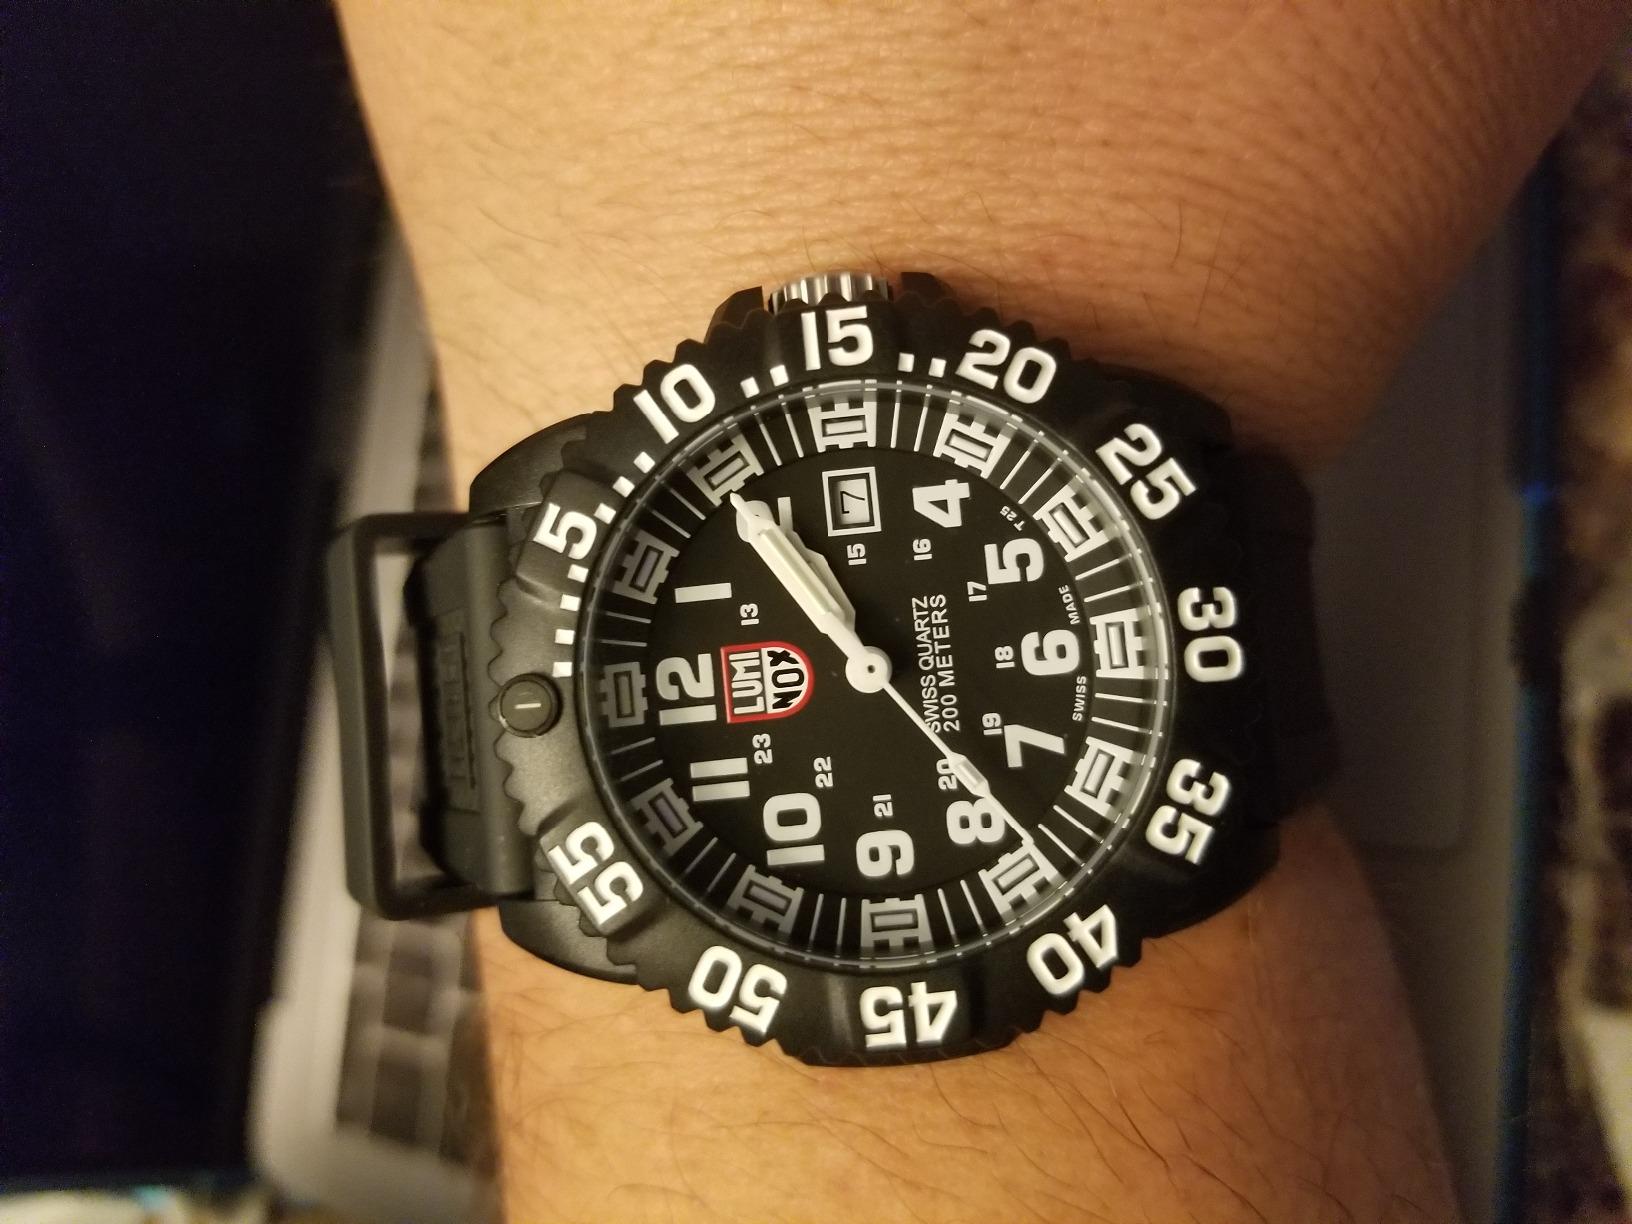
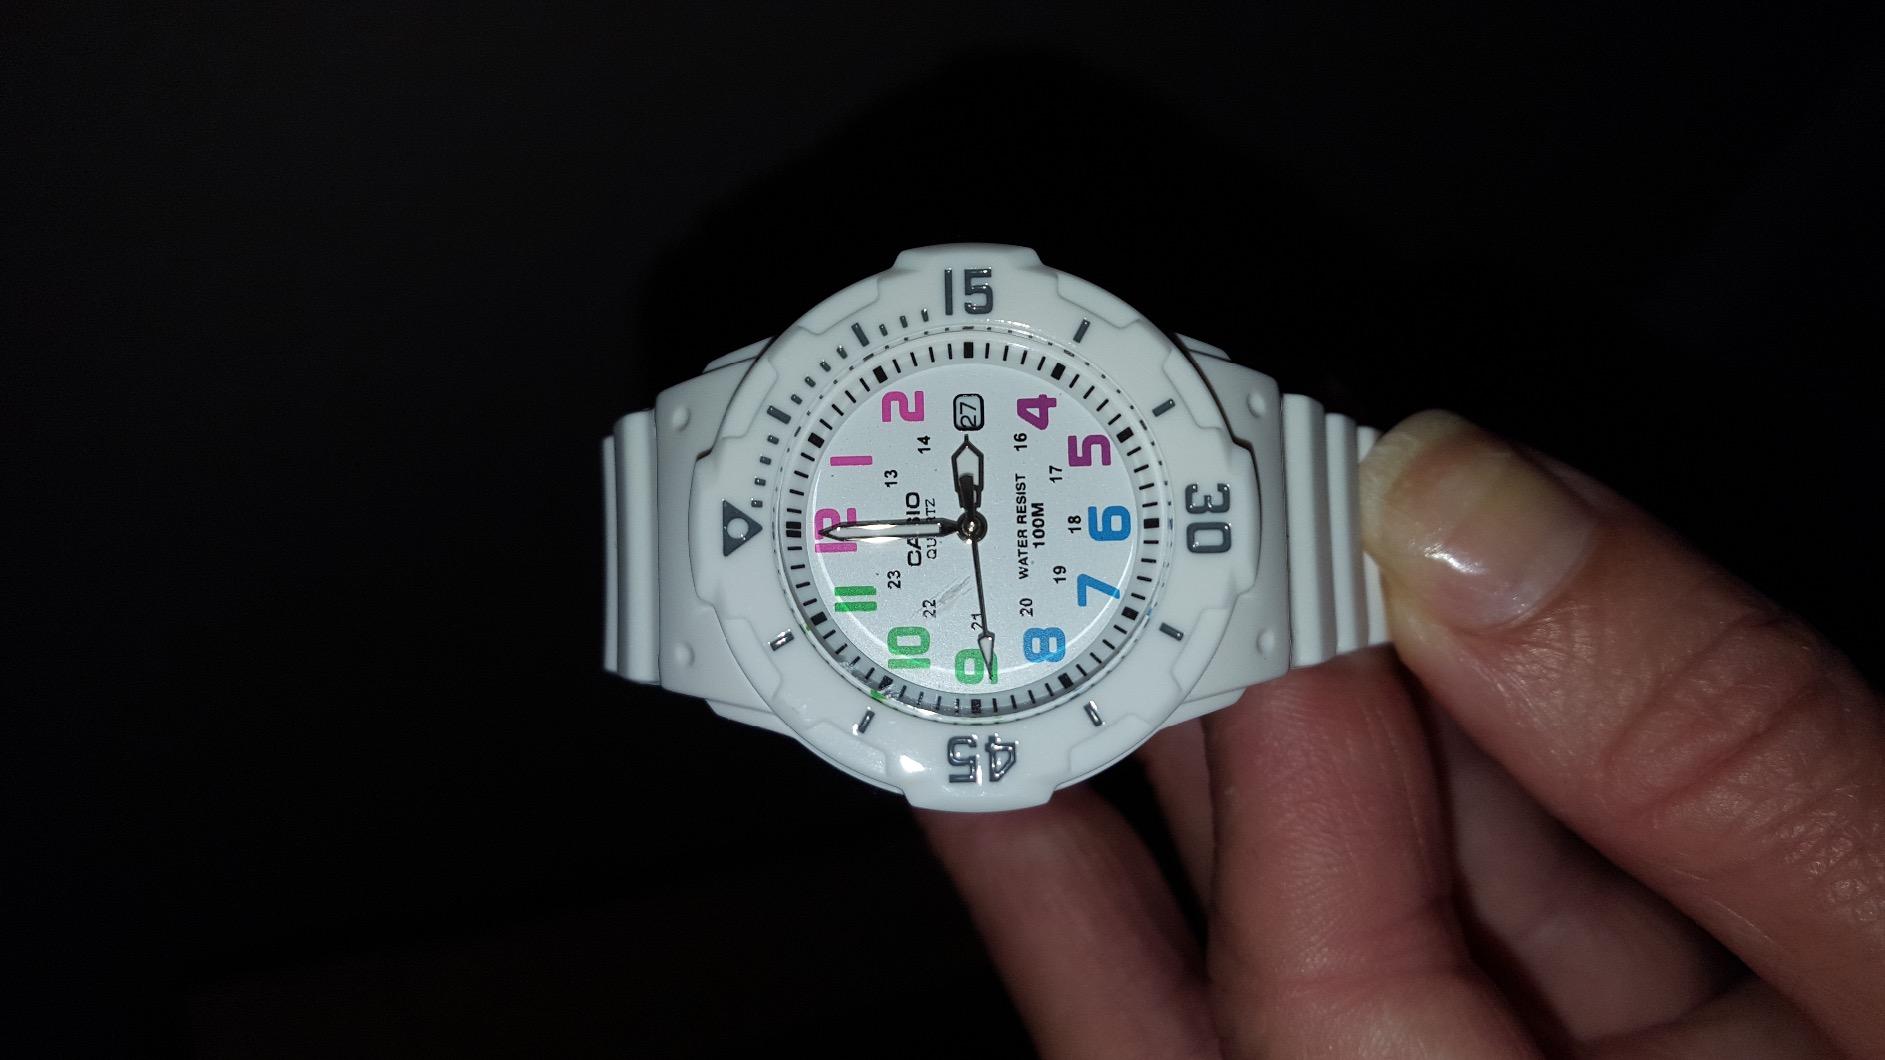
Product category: accessories_watch
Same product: no